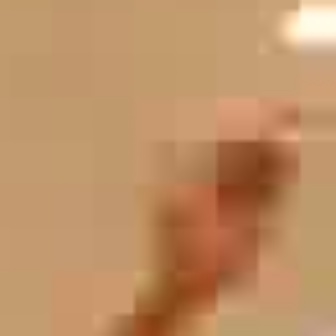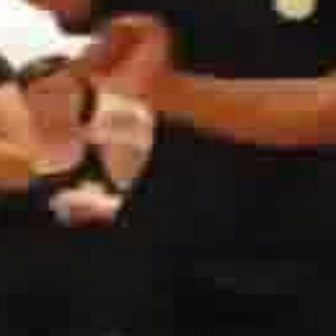
  Please identify the target specified by the bounding box [119,97,311,286] in the first image and locate it in the second image. Return the coordinates in [x_min,y_min,x_max,y_max] format.
Answer: [76,9,164,97]